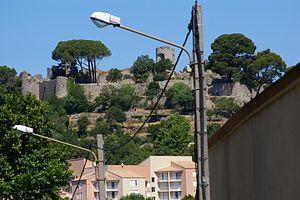
Le château des Guilhem est un château fort situé sur la commune de Clermont-l'Hérault, dans le département de l'Hérault.